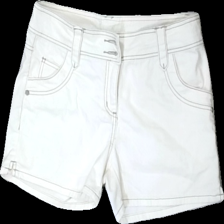
View: front
Type: Shorts
Category: Ladies
Brand: Kappahl
Colors: White
Material: 85% cotton 15% polyester
Cut: Regular
Size: 40
Season: Summer
Damage location: bottom center
Price range: 50-100
Recommended usage: Reuse
Description: vita shorts